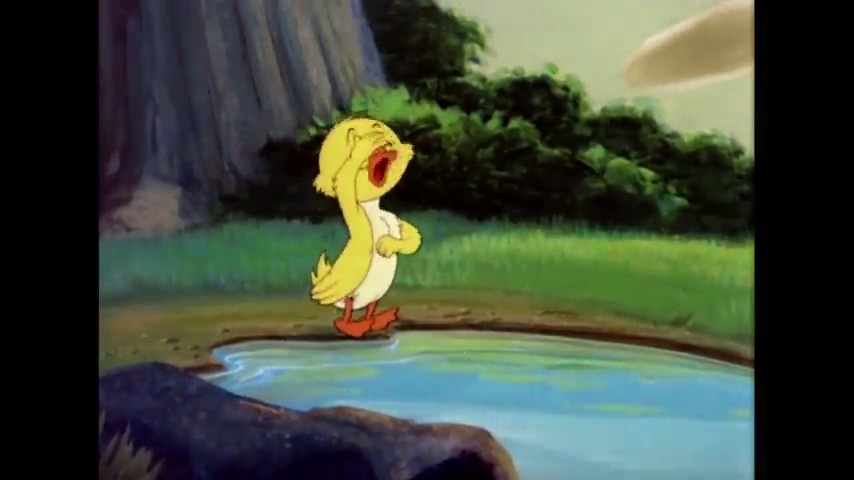
Portrait style: Cartoon Portrait